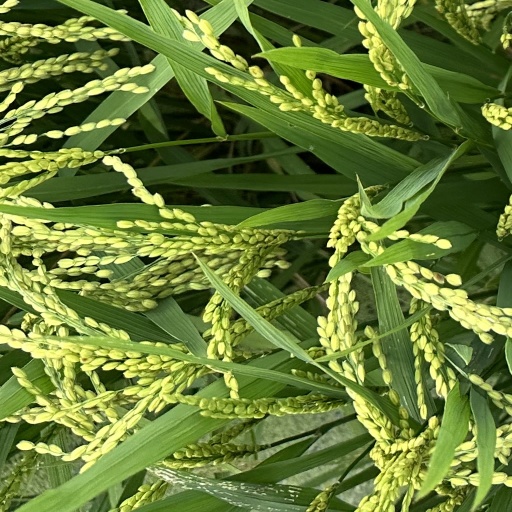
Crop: rice